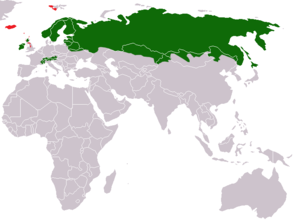
Cette liste commentée recense la mammalofaune en Lituanie. Elle répertorie les espèces de mammifères lituaniens actuels et celles qui ont été récemment classifiées comme éteintes. Cette liste comporte 93 espèces réparties en dix ordres et 27 familles, dont une est « en danger critique d'extinction », deux sont « en danger », deux autres sont « vulnérables » et six sont « quasi menacées ».
Cette liste commentée recense la mammalofaune aux îles Féroé. Elle répertorie les espèces de mammifères féroïens actuels et celles qui ont été récemment classifiées comme éteintes. Cette liste comporte 38 espèces réparties en six ordres et quatorze familles, dont quatre sont « en danger », deux sont « vulnérables », une est « quasi menacée » et cinq ont des « données insuffisantes » pour être classées.
Cette liste commentée recense la mammalofaune en Estonie. Elle répertorie les espèces de mammifères estoniens actuels et celles qui ont été récemment classifiées comme éteintes. Cette liste comporte 84 espèces réparties en dix ordres et 25 familles, dont une est « en danger critique d'extinction », un autre est « en danger », deux sont « vulnérables » et cinq sont « quasi menacées ».
Cette liste commentée recense la mammalofaune en Biélorussie. Elle répertorie les espèces de mammifères biélorusses actuels et celles qui ont été récemment classifiées comme éteintes. Cette liste comporte 94 espèces réparties en neuf ordres et 23 familles, dont un est « en danger critique d'extinction », un autre est « en danger », deux sont « vulnérables » et sept sont « quasi menacées ».
Le Lièvre variable, aussi appelé « Monsieur Blanchot » ou « Blanchon », est une espèce de mammifères de la famille des Leporidae. C'est un spécialiste du camouflage, au corps plus ramassé que son congénère, le lièvre d'Europe, ce qui lui permet de limiter les pertes calorifiques en zone montagneuse, des oreilles plus courtes et des pattes postérieures plus larges qui font office de raquettes dans la neige. C'est un coureur qui fréquente tous les milieux alpins, à toutes saisons, à la recherche de nourriture. Quinze sous-espèces sont reconnues actuellement.